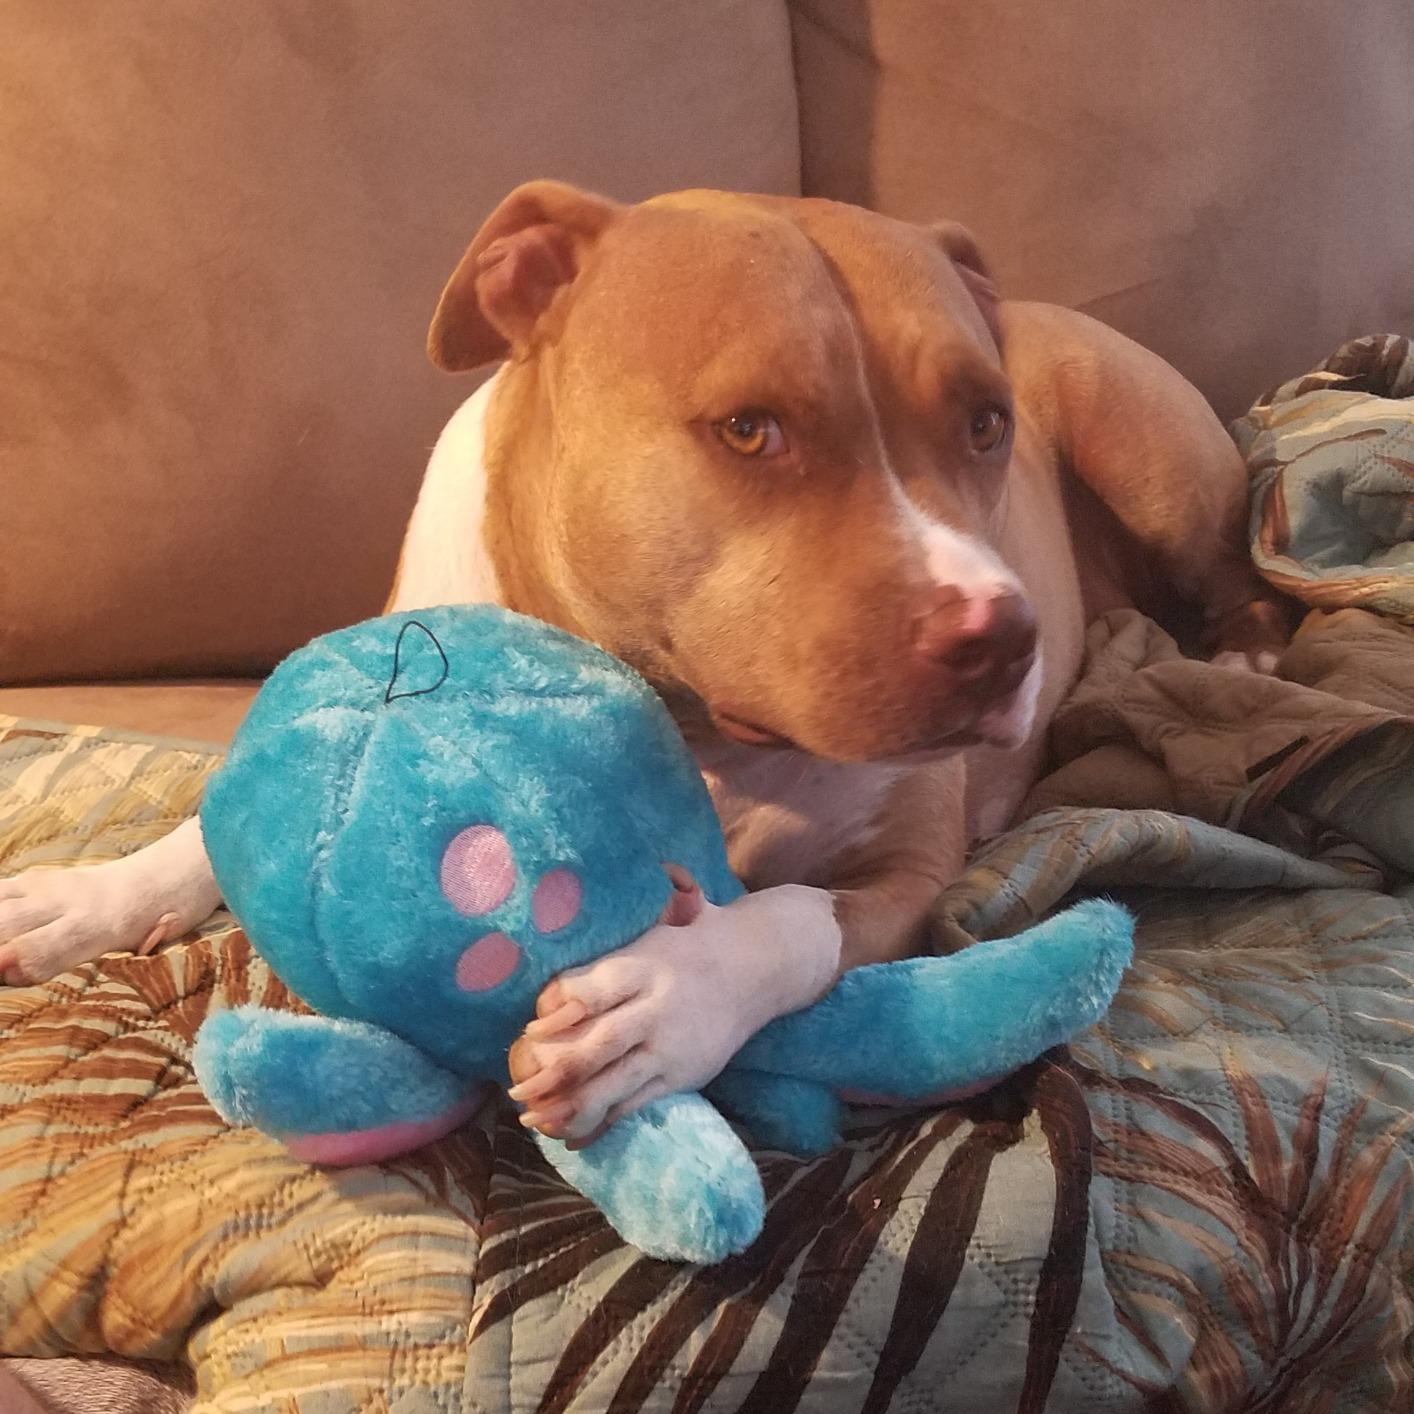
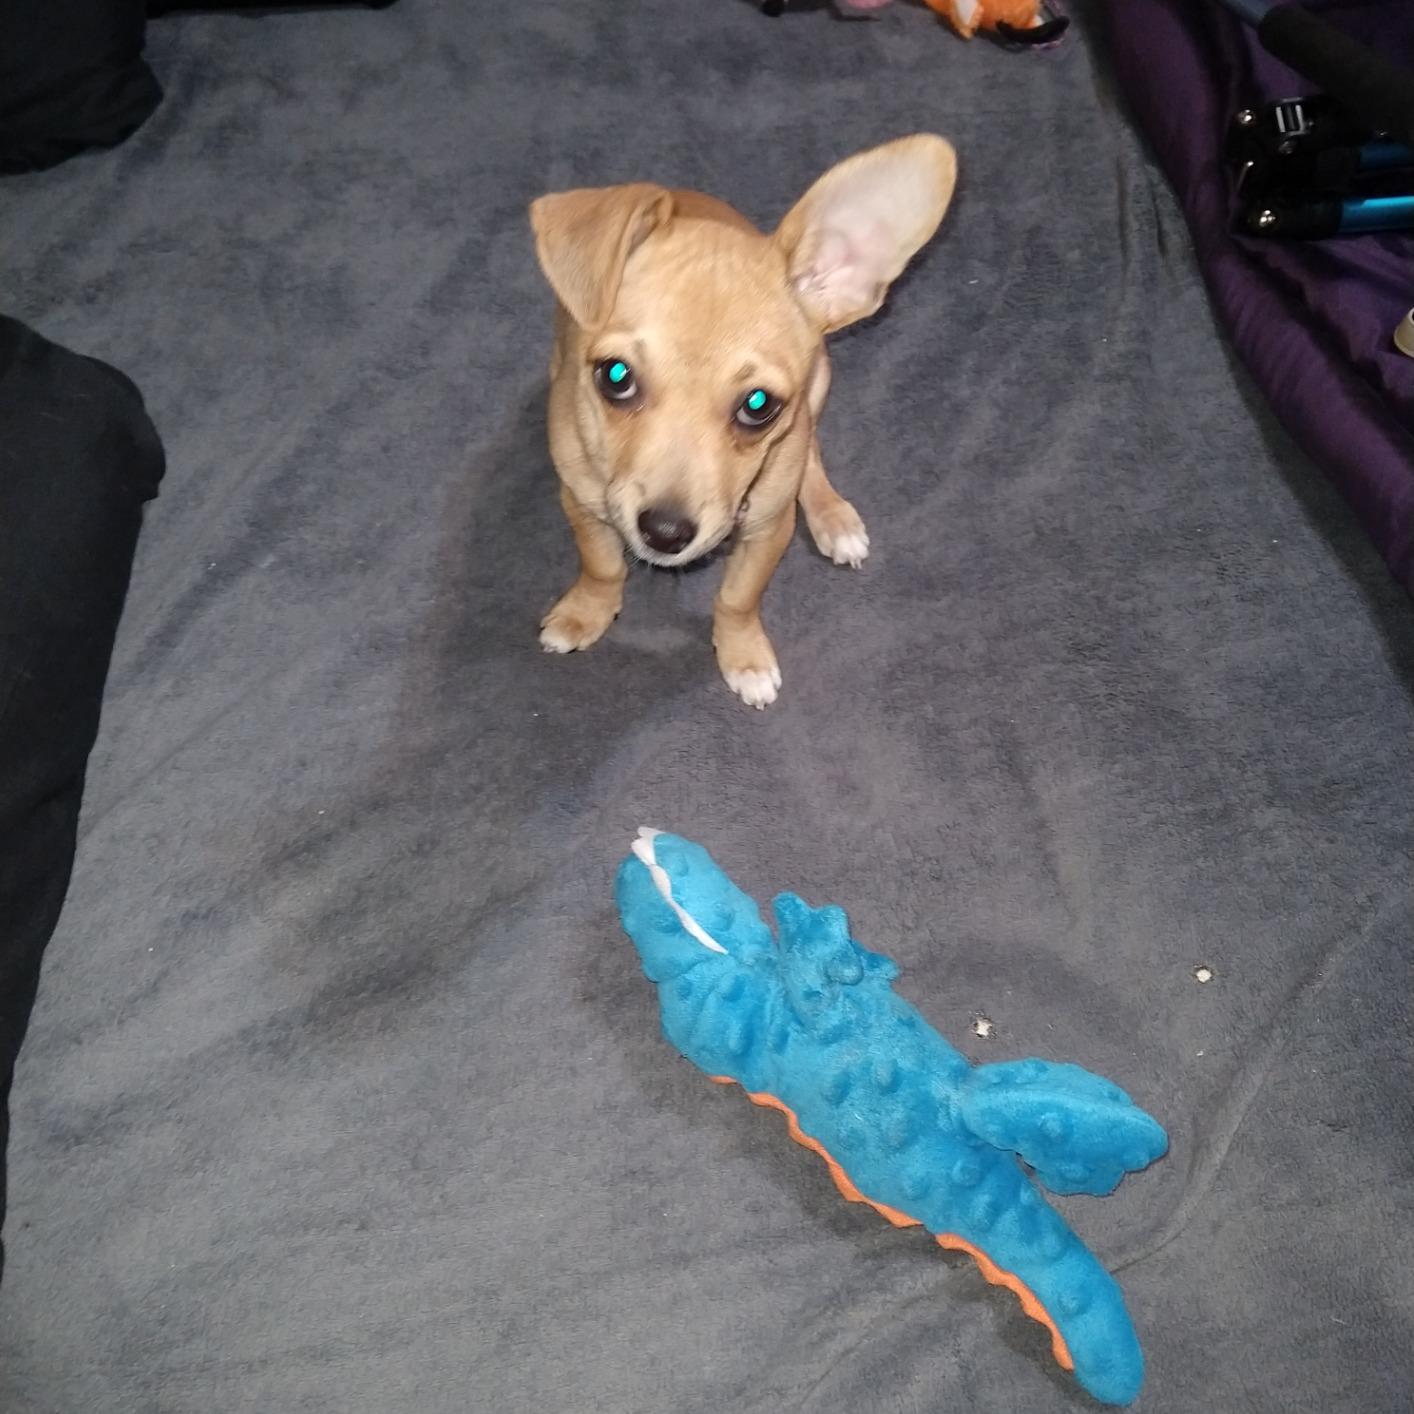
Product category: items_toy
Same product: no